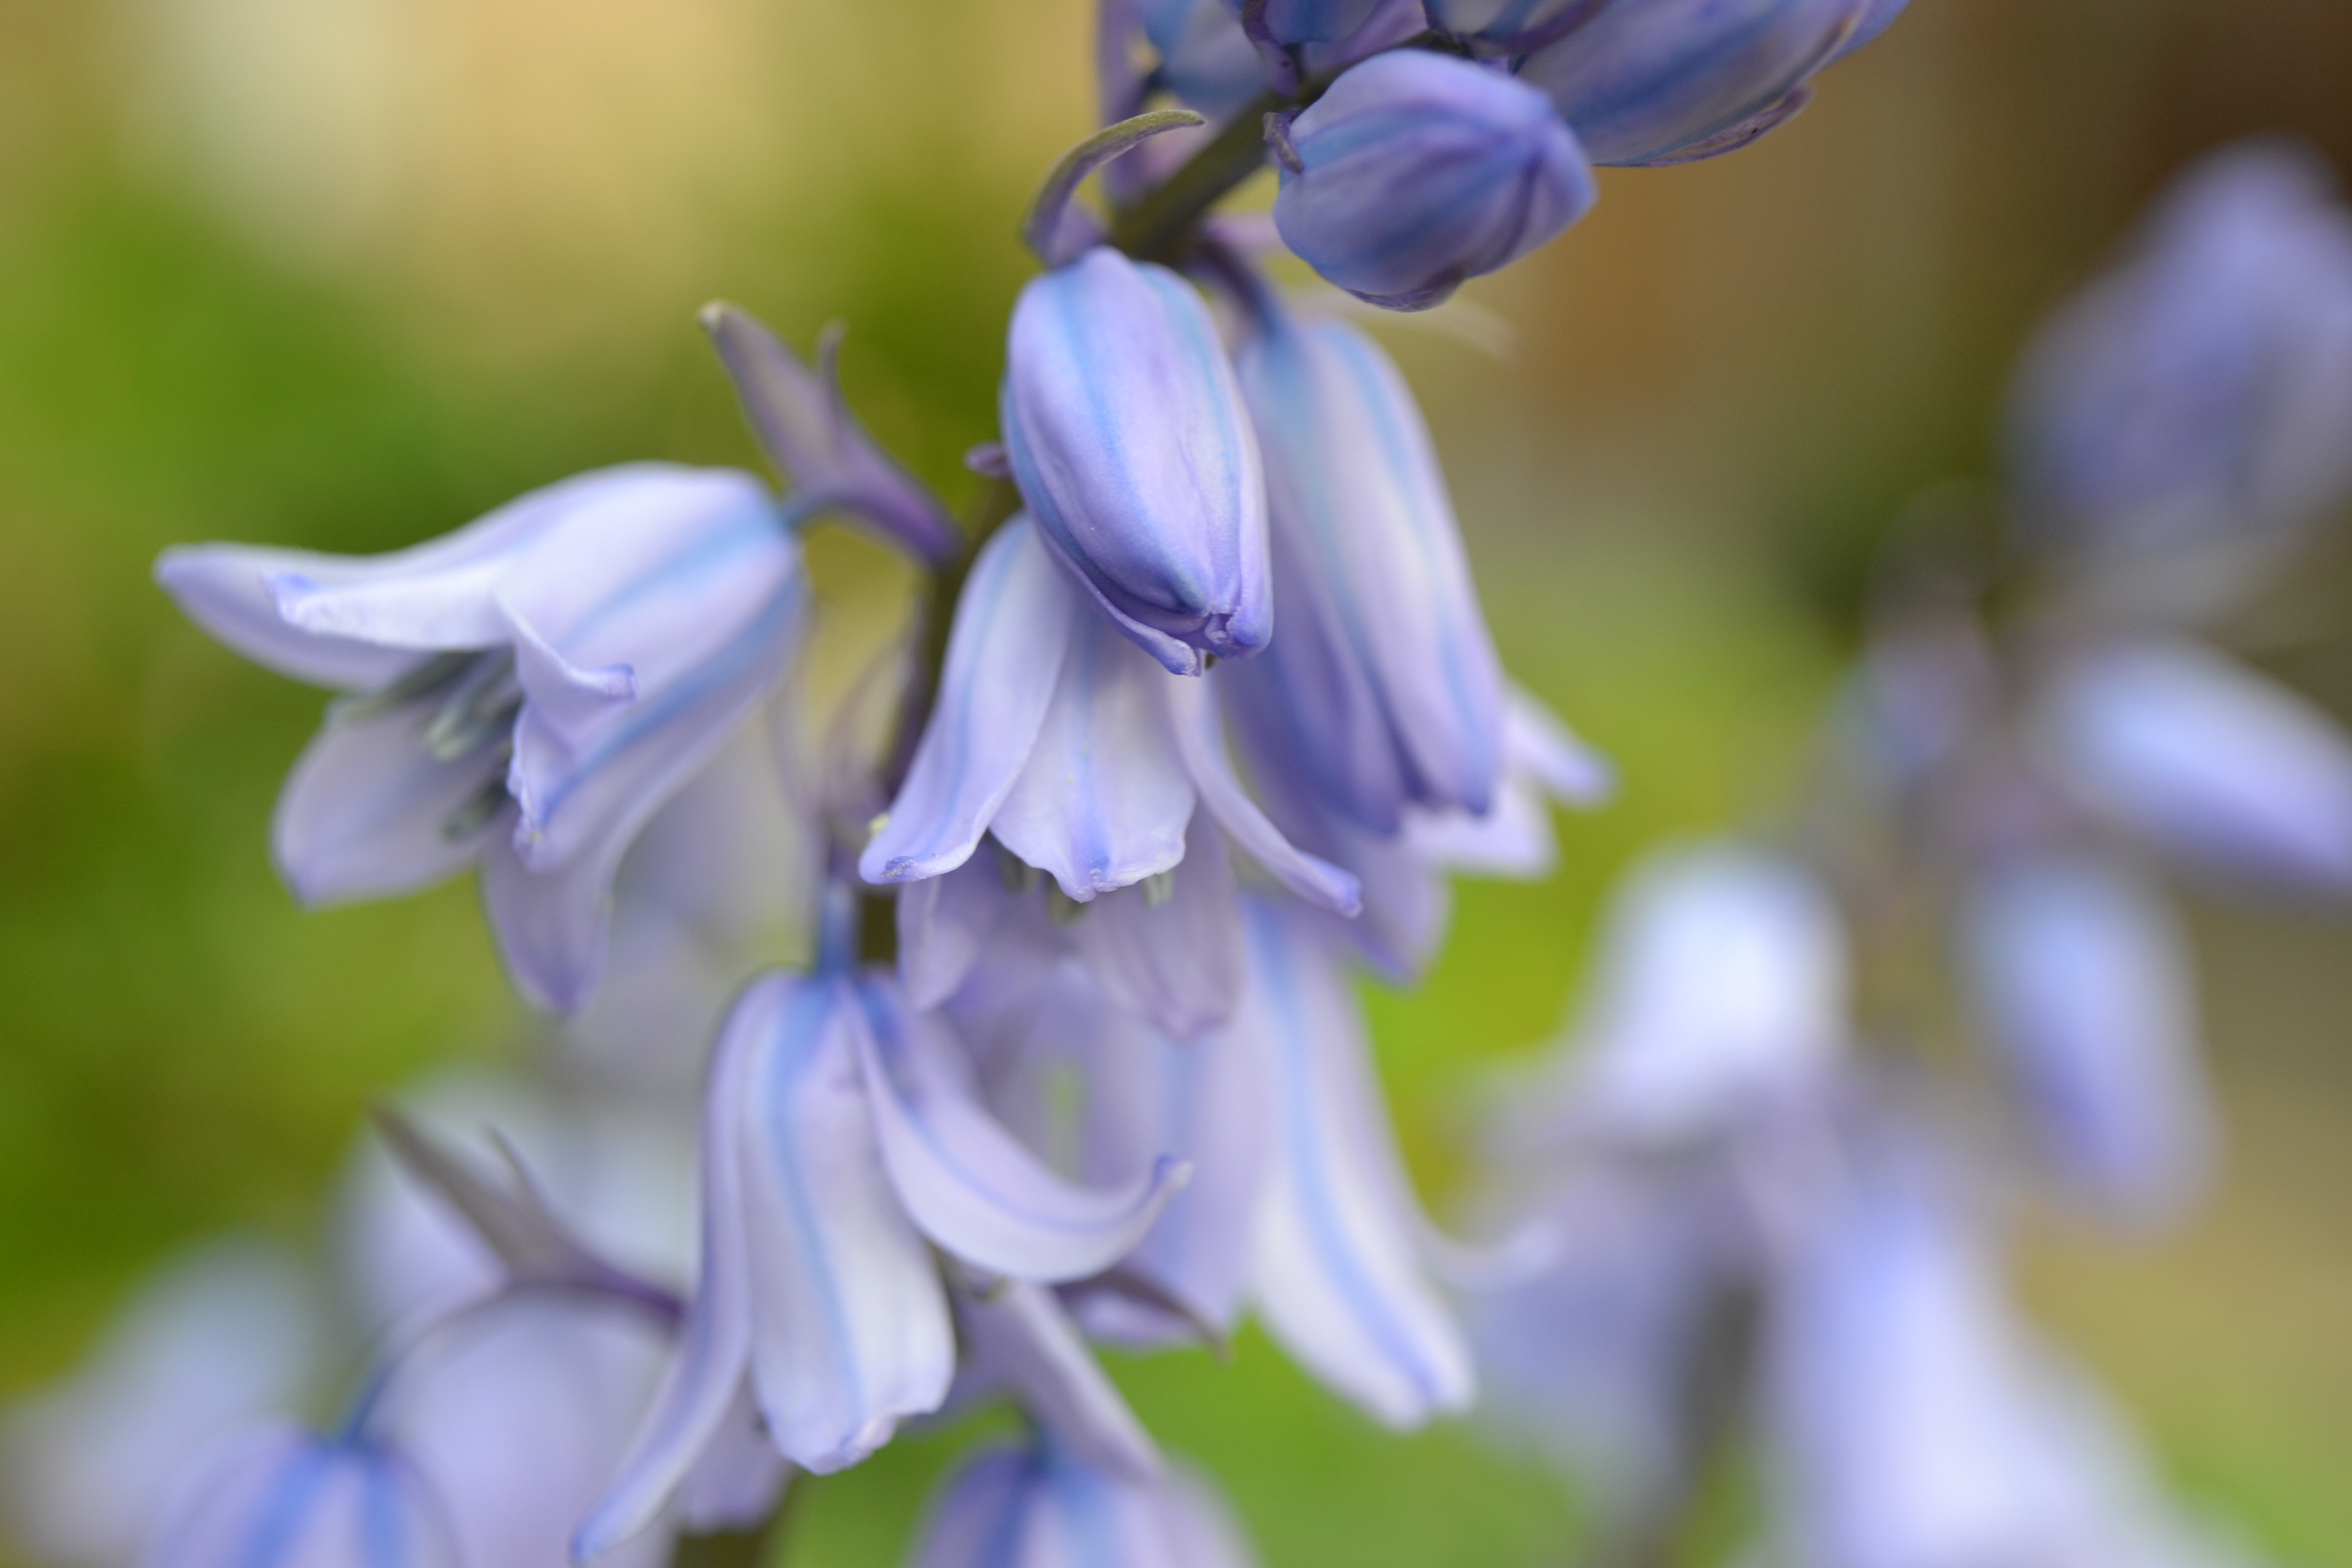
blossom, plant, flower, petal, bell, herb, bulb, botany, blue, flora, perennial, wildflower, close up, bluebell, petals, scilla, macro photography, flowering plant, land plant, cultivated bluebell